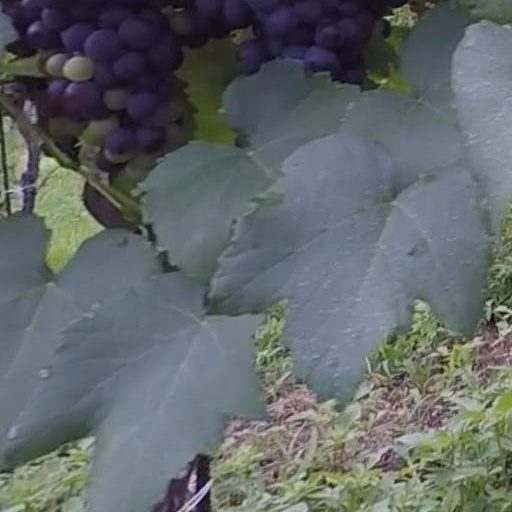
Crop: grape